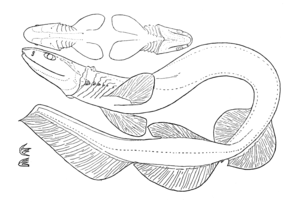
Le requin-lézard, requin frangé, requin festonné, requin à tunique ou requin à collerettes est une espèce de requins de la famille des chlamydosélachidés avec une distribution grande mais inégale, dans les océans Atlantique et Pacifique. Cette espèce vit sur la zone externe du plateau continental et du talus continental supérieur, généralement près du fond. Il vit jusqu'à 1 570 mètres de profondeur, alors que dans la baie de Suruga, au Japon, il est plus courant à des profondeurs de 50 à 200 mètres. Son corps atteint jusqu'à 2 mètres de long et arbore une couleur brun foncé, ressemblant à une anguille avec les nageoires dorsales, pelviennes et anales placées loin en arrière.